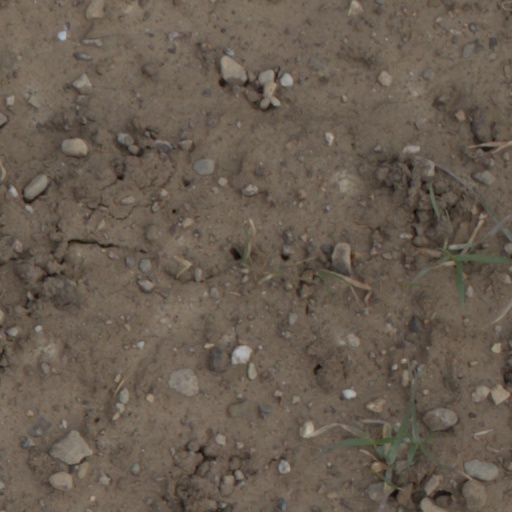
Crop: wheat